Money in the Bank ladder match

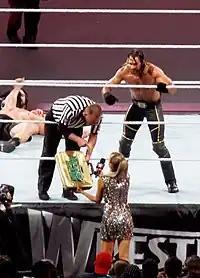
Seth Rollins cashing in his Money in the Bank contract at WrestleMania 31

On the June 17 episode of "Main Event", Seth Rollins announced that in addition to the ladder match for the title, there would be a traditional Money in the Bank ladder match for a WWE World Heavyweight Championship match contract at the event, and that Rollins would be the first entrant. Further entrants were Bad News Barrett, Dolph Ziggler, Rob Van Dam, Jack Swagger, Kofi Kingston, and Dean Ambrose. The latter, who had threatened to disrupt the match, was added to the match on Rollins' request. Bad News Barrett was later removed from the match due to an injury.